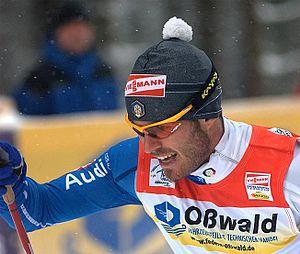
Roland Clara est un fondeur italien.